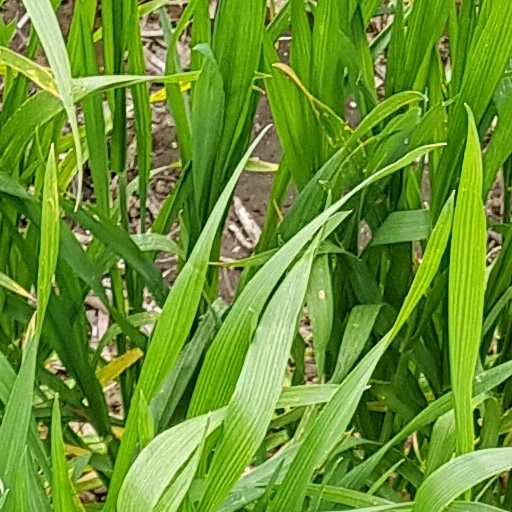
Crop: wheat